List of birds of India

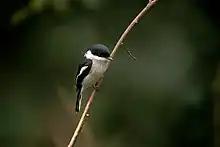
Bar-winged flycatcher-shrike

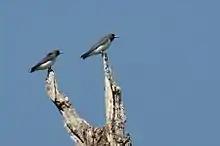
White-breasted woodswallow

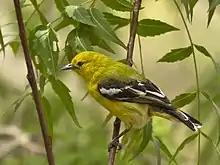
White-tailed iora female

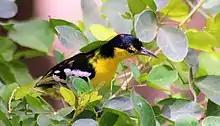
Male common iora

Falconidae is a family of diurnal birds of prey. They differ from hawks, eagles and kites in that they kill with their beaks instead of their talons. There are thirteen species which have been recorded in India.